Alexander D. Goode

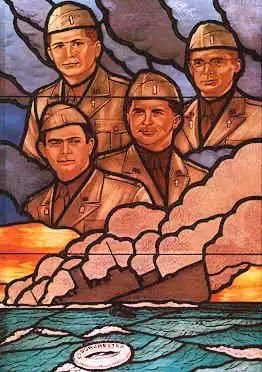

In late 1942, Goode was transferred to Camp Myles Standish in Taunton, Massachusetts, and attended Chaplains School at Harvard University. There he met fellow chaplains George L. Fox, Clark V. Poling and John P. Washington.